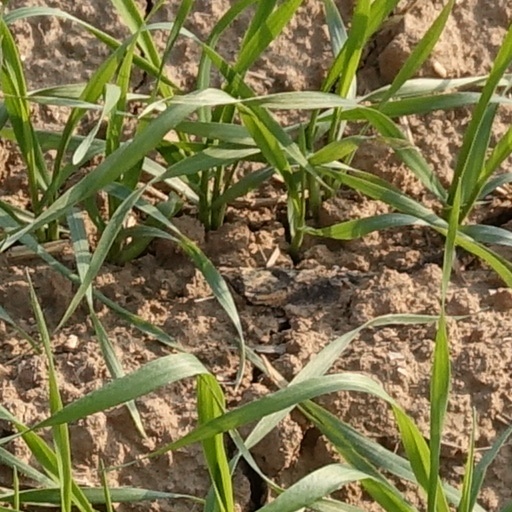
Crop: wheat